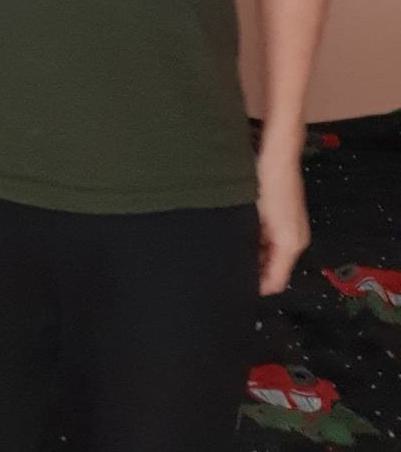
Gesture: no_gesture